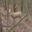
Label: deer